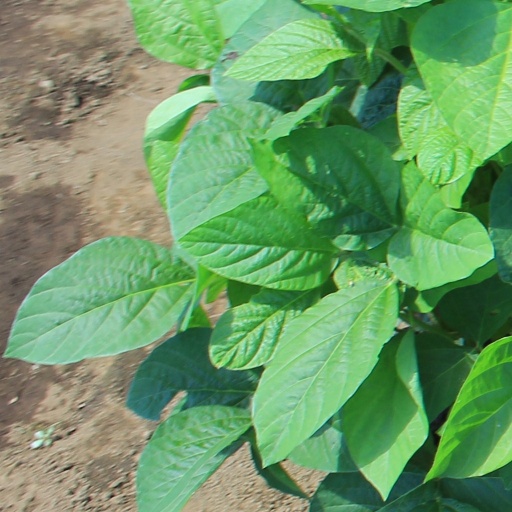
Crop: soybean